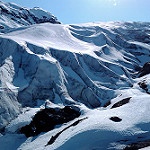
Label: glacier